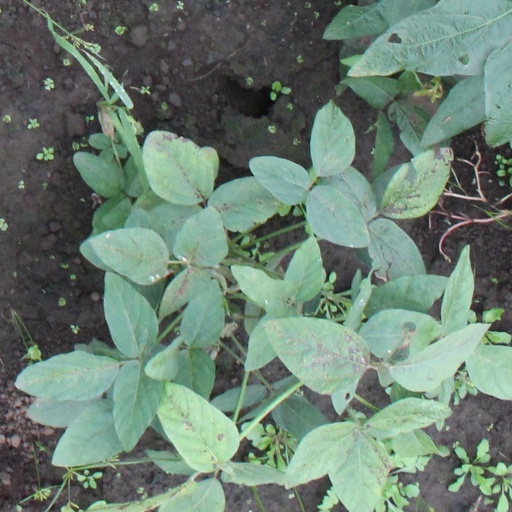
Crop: soybean